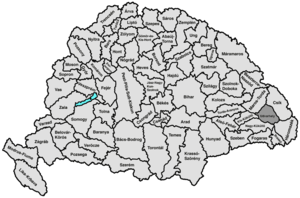
Le comitat de Udvarhely est un ancien comitat du royaume de Hongrie, situé dans l'est de la Transylvanie, au centre de l'actuelle Roumanie. Son chef-lieu était la ville de Székelyudvarhely, de nos jours Odorheiu Secuiesc, dans le județ de Harghita, en Roumanie.